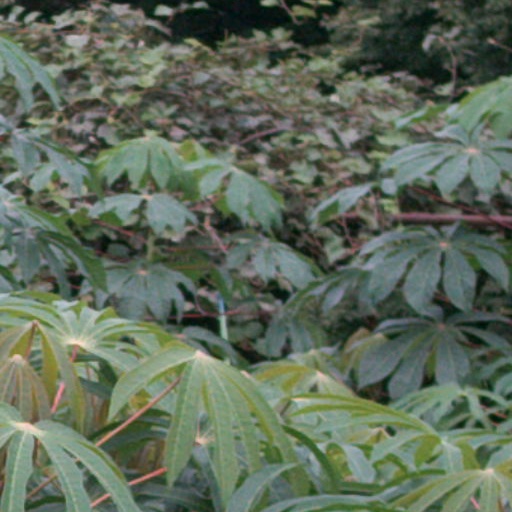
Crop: cassava